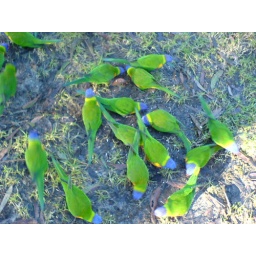
eating seeds outside our house in lake conjola